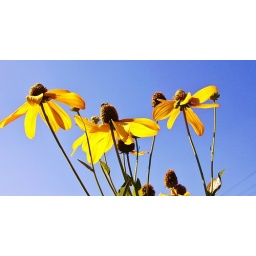
Nice yellow flowers in the garden down the street